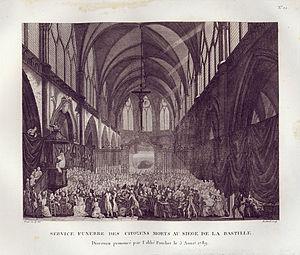
Discours prononcé par l'abbé Fauchet le 5 août 1789, service funèbre des citoyens morts au siège de la Bastille.